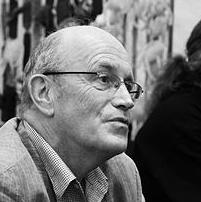
Age: 67